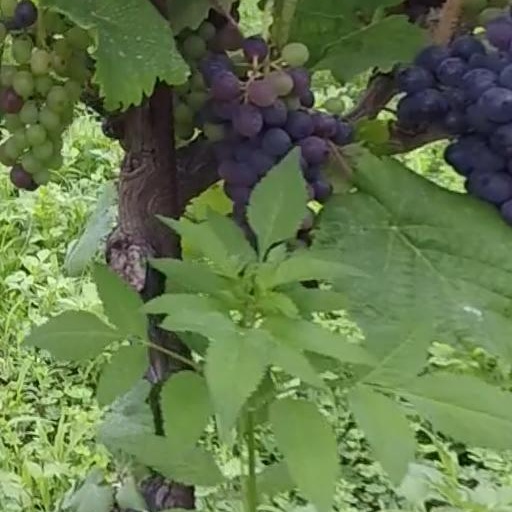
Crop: grape